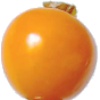
Label: physalis